Appalachia

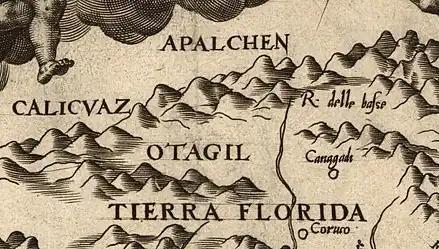
Detail of Gutierrez' 1562 map showing the first known cartographic appearance of a variant of the name "Appalachia"

While exploring inland along the northern coast of Florida in 1528, the members of the Narváez expedition, including Álvar Núñez Cabeza de Vaca, found a village of indigenous peoples near present-day Tallahassee, Florida, whose name they transcribed as "Apalchen" or "Apalachen". The name was altered by the Spanish to "Apalache" (Apalachee) and used as a name for the tribe and region spreading well inland to the north. Pánfilo de Narváez's expedition first entered Apalachee territory on June 15, 1528, and applied the name. Now spelled "Appalachian," it is the fourth oldest surviving European place-name in the U.S. After the de Soto expedition in 1540, Spanish cartographers began to apply the name of the tribe to the Appalachian Mountain range. The first cartographic appearance of "Apalchen" is on Diego Gutiérrez's 1562 map; the first use for the mountain range is the 1565 map by Jacques le Moyne de Morgues. Le Moyne was also the first European to apply "Apalachen" specifically to a mountain range as opposed to a village, native tribe, or a southeastern region of North America.